The Remains of Nothing

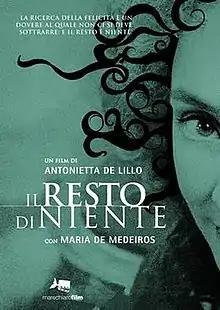

The Remains of Nothing is a 2004 Italian historical drama film directed by Antonietta De Lillo.